Indigenous peoples of Siberia

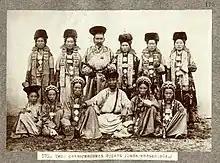
Selenga Buryats

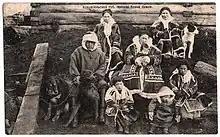
A Nenets family in Novaya Zemlya

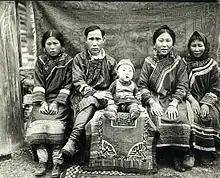
A Nanai family in traditional costumes

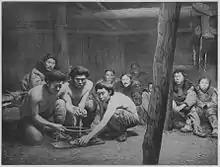
Koryak men starting a fire

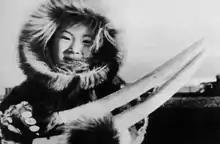
A Siberian Yupik woman holding walrus tusks

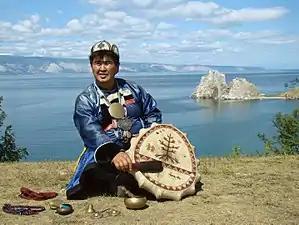
Buryat shaman of Olkhon, Lake Baikal in eastern Siberia

Ainu languages are spoken on Sakhalin, Hokkaido, the Kurils, and on the Kamchatka Peninsula, as well as in the Amur region. Today, Ainu is nearly extinct, with the last native speakers remaining in Hokkaido and on Kamchatka.